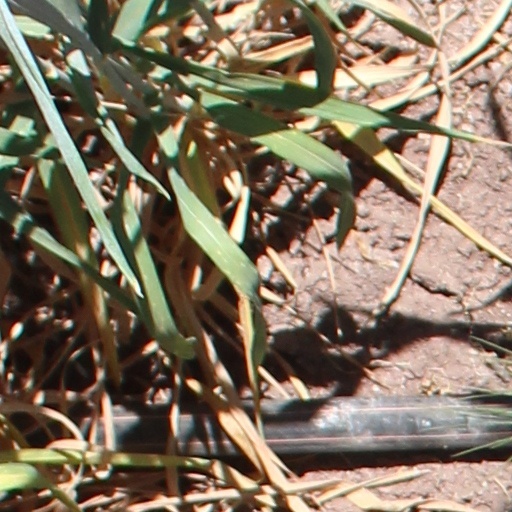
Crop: wheat